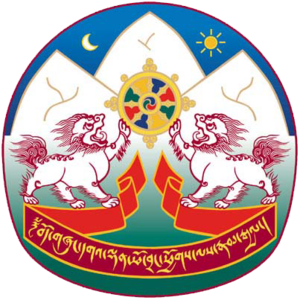
Lobsang Dhargyal aussi appelé Drachi Phunrabpa Lobsang Dargyé et Kasur Lobsang Dhargyal né en 1937 à Lhassa est un moine devenu homme politique tibétain en exil en Inde.
Lobsang Nyandak tibétain : བློ་བཟང་སྙན་གྲགས, Wylie : blo bzang snyan grags, né à Kalimpong en Inde en 1965, est un homme politique, député et ministre tibétain.
Sonam Topgyal, né en 1941 dans le comté de Dagyab, Chamdo, Kham, Tibet, et mort le 30 décembre 2012, à Dharamsala, en Inde, a été Premier ministre de l'Administration centrale tibétaine, de 1997 à 2001.